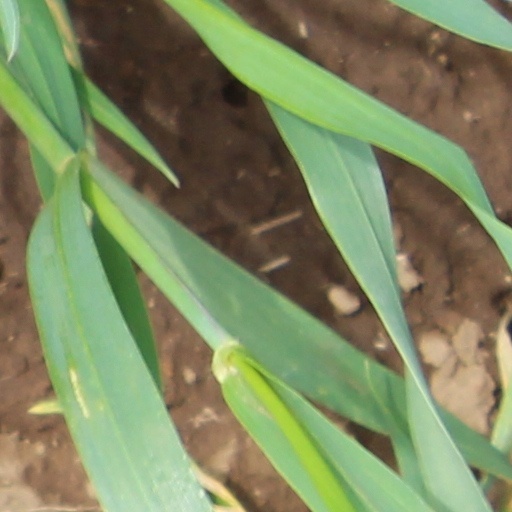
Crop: wheat